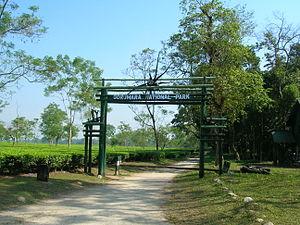
Le Parc national de Gorumara est situé dans l'État du Bengale-Occidental en Inde. On y trouve notamment des rhinocéros indiens.